Mercenaries of the ancient Iberian Peninsula

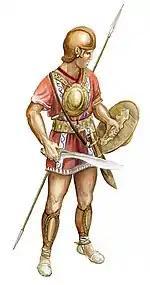
Imagining of an Iberian soldier.

Differentiating literal mercenaries from foreign vassals, brought to the battlefield through pacts or hostages instead of payment, is often difficult in ancient chronicles. Similarly, the exact provenience of Hispanic mercenaries is usually difficult to ascertain, as the terms used to refer to inhabitants of the Iberian peninsula are frequently vague, often using the generic "Iberian" to mean not only the coastal Iberian tribes, but any other people of Hispania. However, there is evidence that Hispania developed as a rich source of mercenary work during the early Iron Age. The reasons for this were mainly economic, as departing from the native tribe and serving in another, wealthier faction was a way for economically disadvantaged youth to escape poverty in their local lands, which were commonly subjected to sharp economic inequality. The main examples were found in Lusitania and Celtiberia, where cultivable terrains was concentrated among a few landowners, leaving mercenary life as the only alternative to banditry. However, the long history of tribal warfare and warrior culture between tribes in Hispania cannot be discarded as another factor in their choice. Natives from Balearic Islands and mountain folk from Cantabria were also recognized to have a strong mercenary tradition.